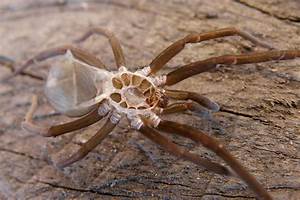
Label: ragno